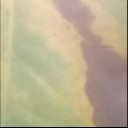
Label: Leaf_rust